Van Breda murders

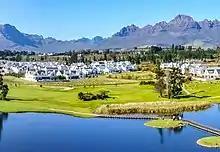
De Zalze Winelands Golf Estate

On 27 January 2015, Martin van Breda, 54, the managing director of the Australian branch of Engel & Völkers, his wife, Teresa, 55, and their eldest son, Rudi, 22, were found dead in their home, victims of an axe attack. Their daughter, Marli, 16, was in a critical condition having sustained serious head injuries. The family's youngest son, Henri, 20, was slightly injured in the incident with only minor lacerations to show.